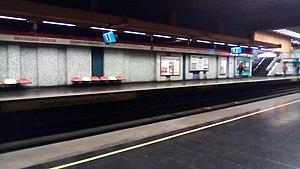
Universidad Católica est une station de la Ligne 1 du métro de Santiago au Chili, dans le commune de Santiago.